The Topless Widow of Herkimer Street

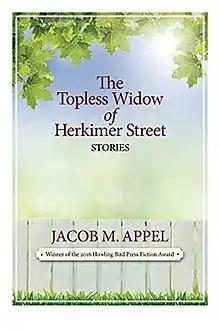
First edition (publ. Howling Bird Press)

The Topless Widow of Herkimer Street (2016) is the sixth collection of short stories and ninth work of fiction by American author Jacob M. Appel. It was published by Howling Bird Press. The collection won the Howling Bird Prize for Fiction in 2016. The story was also awarded the Minnesota Book Award for 2016.